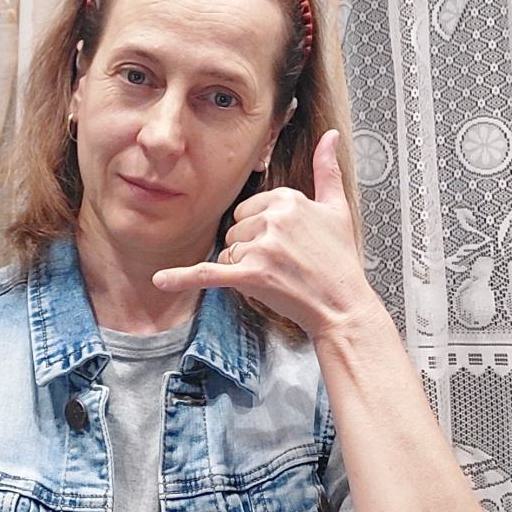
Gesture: call